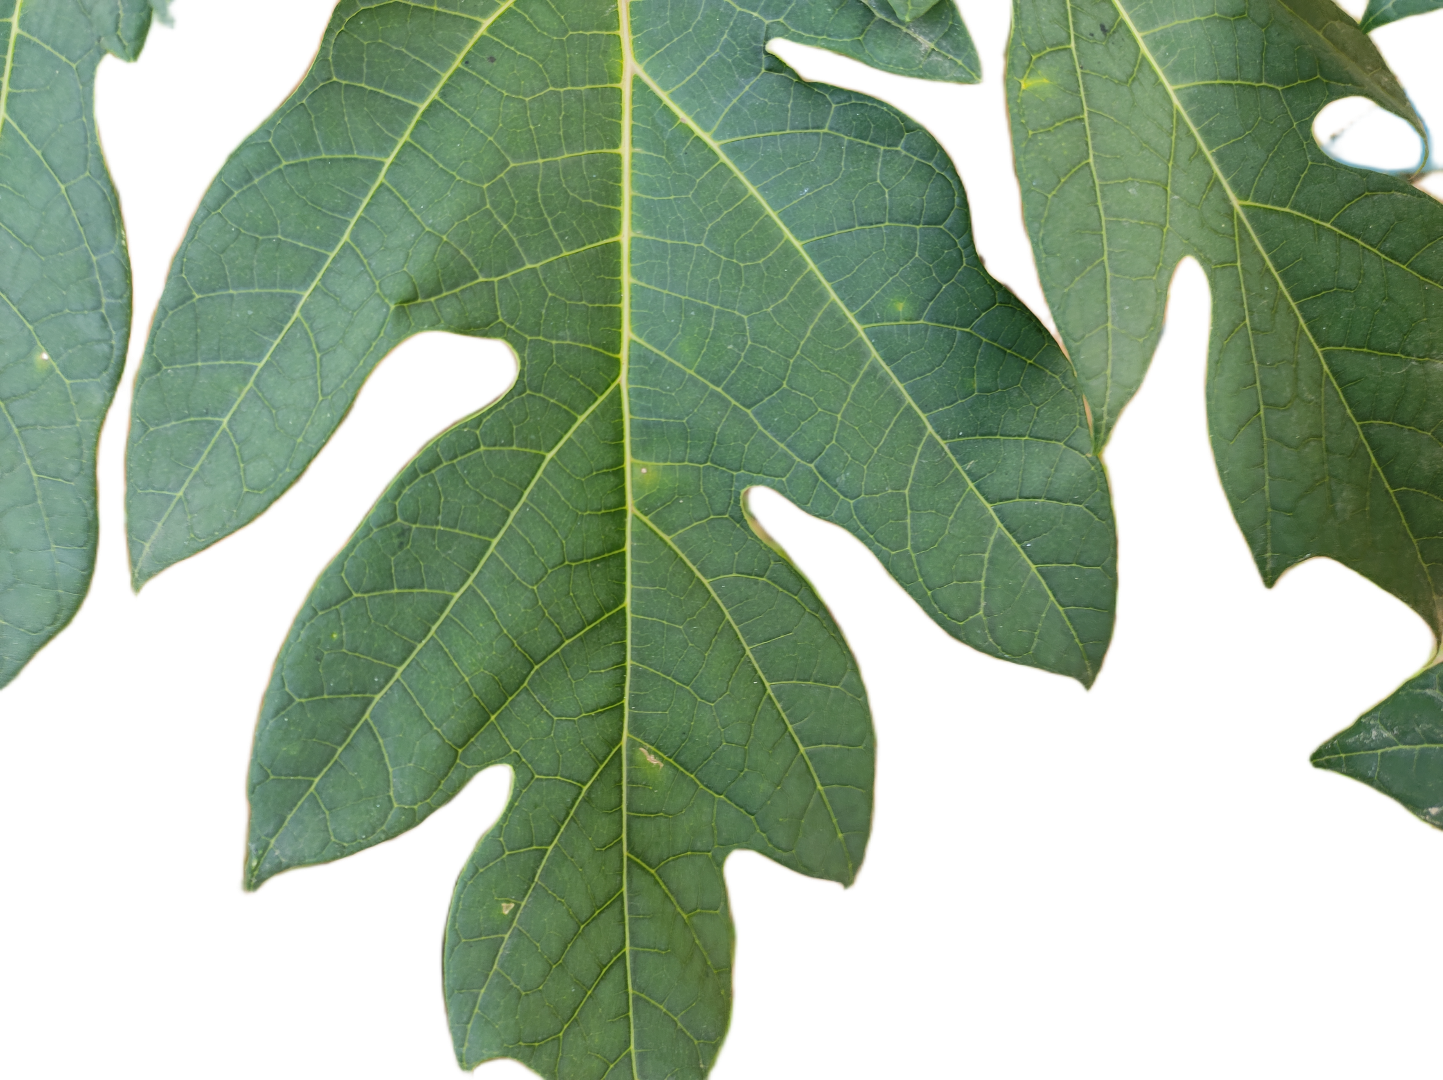
Crop: Papaya
Label: Pathogen_symptoms